Blackpool

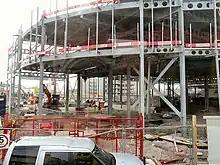
Talbot Gateway Construction Work

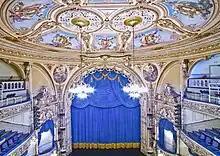
The Grand Theatre

Blackpool rests in the middle of the western edge of The Fylde, which is a coastal plain atop a peninsula. The seafront consists of a 7-mile sandy beach, with a flat coastline in the south of the district, which rises once past the North Pier to become the North Cliffs, with the highest point nearby at the Bispham Rock Gardens at around . The majority of the town district is built up, with very little semi-rural space such as at Marton Mere. Due to the low-lying terrain, Blackpool experiences occasional flooding, with a large-scale project completed in 2017 to rebuild the seawall and promenade to mitigate this.